Adolphus von Dalberg

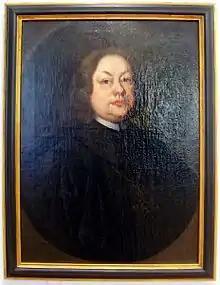

Adolphus von Dalberg, born into a long-established noble family of southern Germany, after holding the office of provost at Celle in Hanover for some years, was elected prince-abbot of the Benedictine Fulda Abbey in 1724.